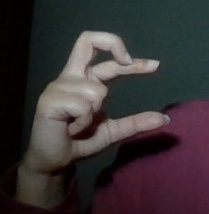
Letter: thal